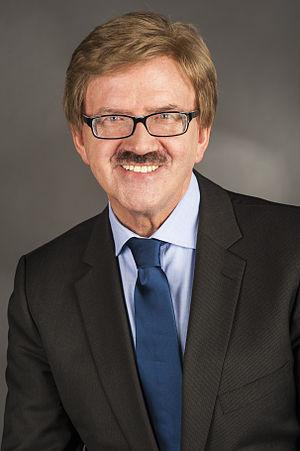
Thomas Mann, né le 28 janvier 1946 à Naumbourg, est un homme politiqueallemand. Membre de l’Union chrétienne-démocrate d'Allemagne, il est député européen pour la Hesse depuis 1994.
Cet article présente la liste des députés européens d'Allemagne élus lors des élections européennes de 2014 en Allemagne.